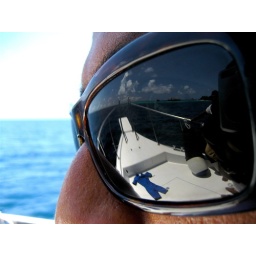
A boat beneath a sunny sky